Iceberg C-19

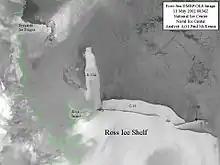
Iceberg C-19 breaking off from the Ross Ice Shelf, 11 May 2002, image:DMSP.

Iceberg C-19 is an iceberg that calved from the Ross Ice Shelf in May 2002 on a fissure scientists had been watching since the 1980s. After that the Ross Ice Shelf returned to the size it was in 1911, when it was mapped by Robert F. Scott’s party. It was the second-largest iceberg to calve in the region in a few years (after B-15). It had a surface area larger than 5500 km.